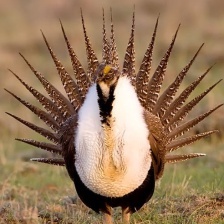
Species: GREATOR SAGE GROUSE
Scientific name: CENTROCERCUS UROPHASIANUS
ImageNet parent category: black_grouse